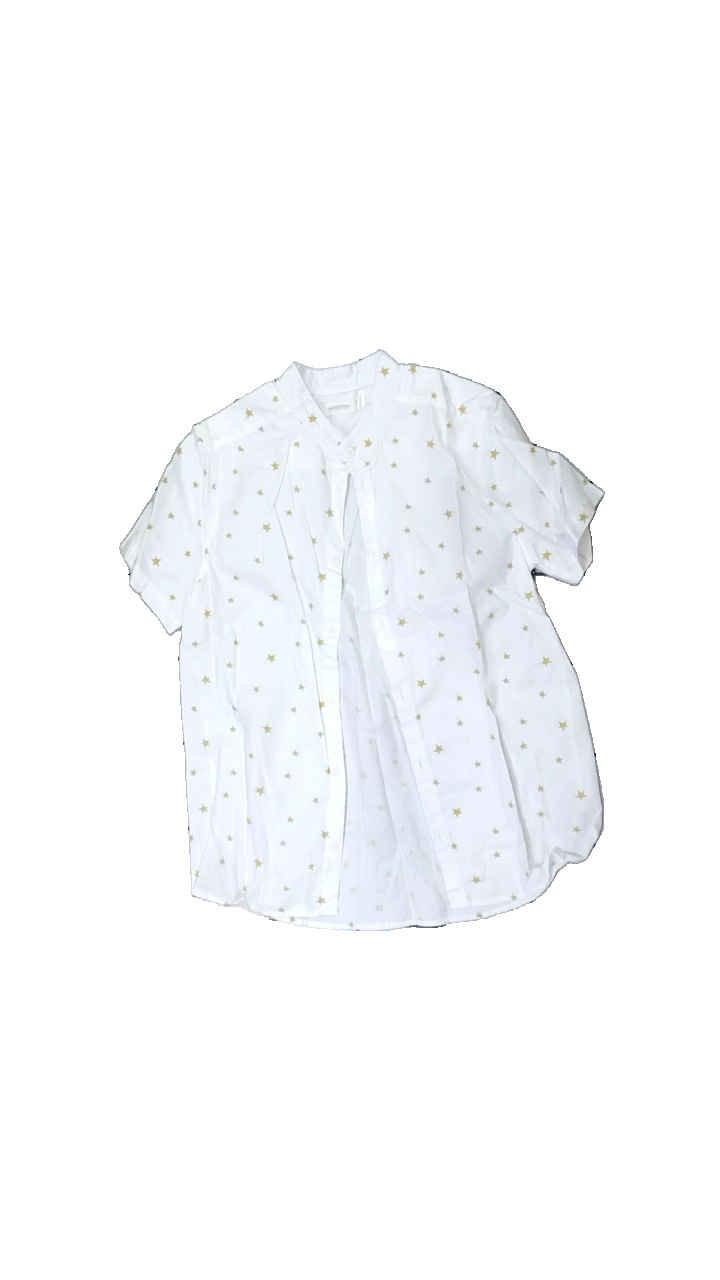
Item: Shirt (Children)
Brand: House Of Lola
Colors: White, Yellow
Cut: Regular
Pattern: Other
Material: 100% Cotton
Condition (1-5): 5
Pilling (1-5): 5
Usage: Reuse
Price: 50-100